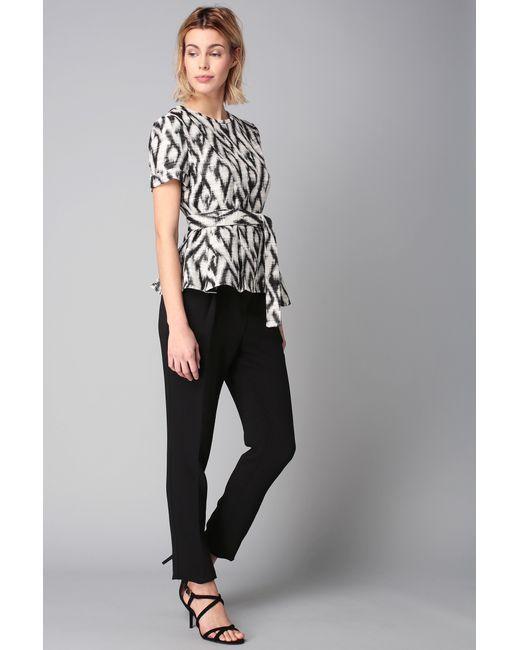
Bedrucktes Oberteil mit halben Ärmeln und schwarzer Hose